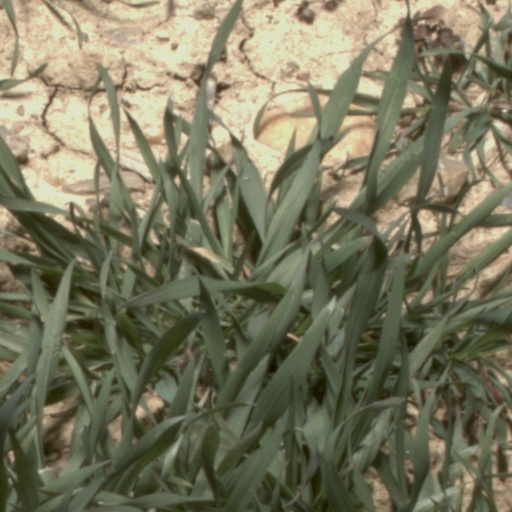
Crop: wheat